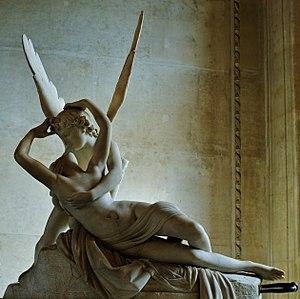
Psyché ranimée par le baiser de l'Amour. Marbre, 1793.
Cet article recense les timbres d'Italie émis en 2007 par Poste italiane.